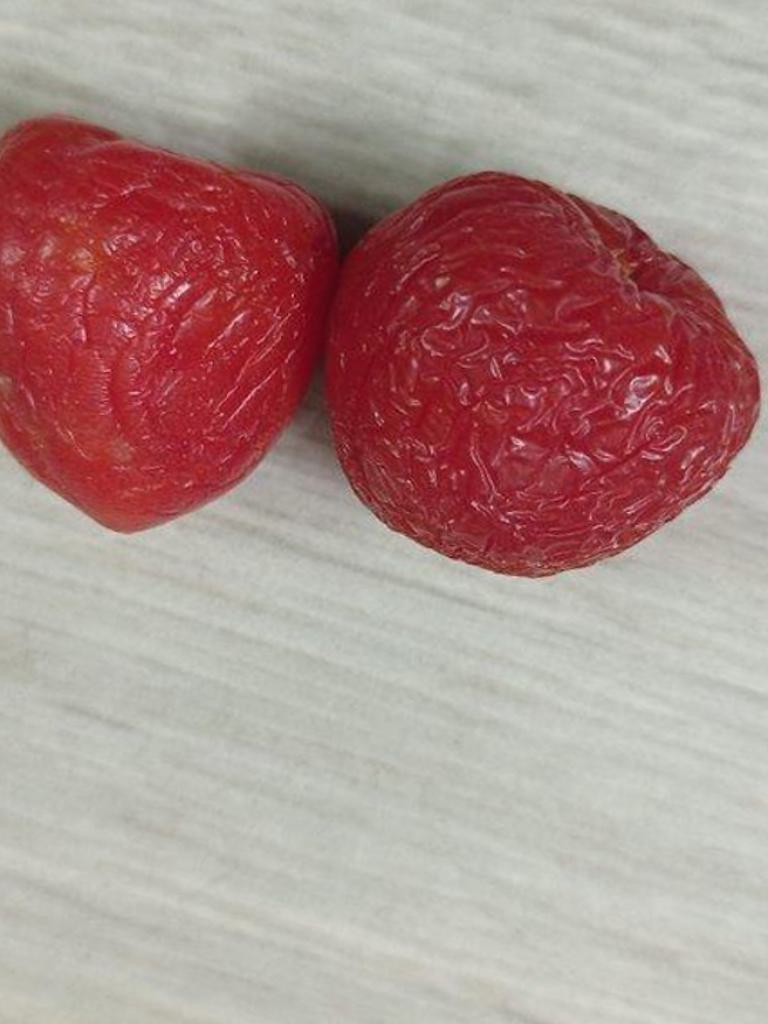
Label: Rotten